2019 Asian Women's Youth Handball Championship

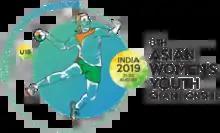

The 2019 Asian Women's Youth Handball Championship was the 8th edition of the championship held from 21 to 30 August 2019 at Jaipur, India under the aegis of Asian Handball Federation. It was the second time in history that championship was organised in India by the Handball Federation of India. It also acted as the qualification tournament for the 2020 Women's Youth World Handball Championship.